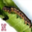
Label: caterpillar